Rancho Miramontes

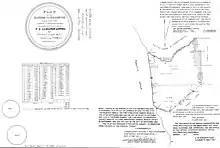
Plat of the rancho in 1860

Juan Jose Candelario Miramontes (1789–1846), came to Monterey with his parents in 1797 as part of the first settlers in Branciforte at Santa Cruz. Candelario Miramontes was a military officer at the Presidio of San Francisco, and he married Maria Guadalupe Briones (1793–1895) in 1808. In 1841 Governor Alvarado granted the one square league Rancho Arroyo de Los Pilarcitos (later called Rancho San Benito) to Juan Jose Candelario Miramontes. Candelario Miramontes remained in San Francisco and died there in 1846. His sons Jose Vicente Miramontes (born 1809) and Rodolfo (born 1820) took up residence on the rancho.